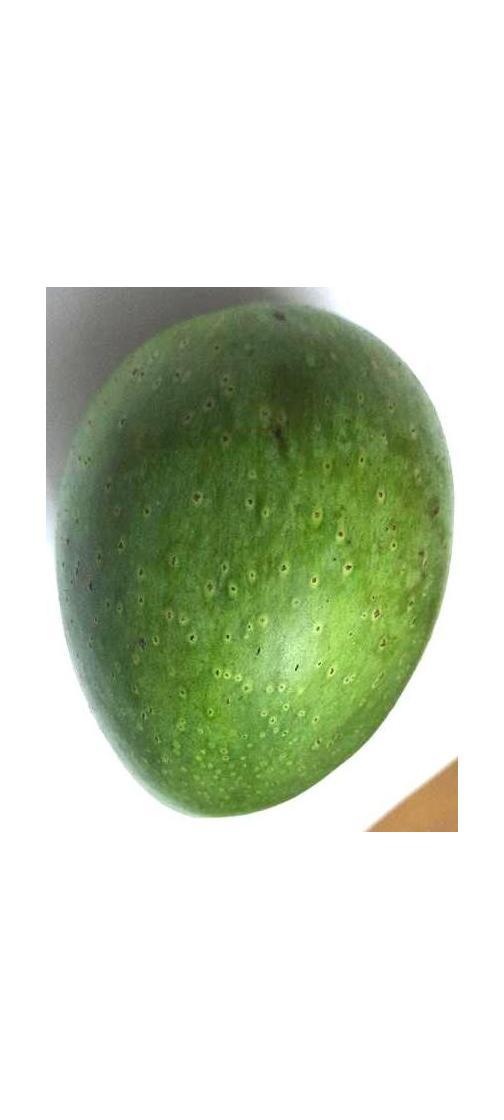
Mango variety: Ashshina Zhinuk